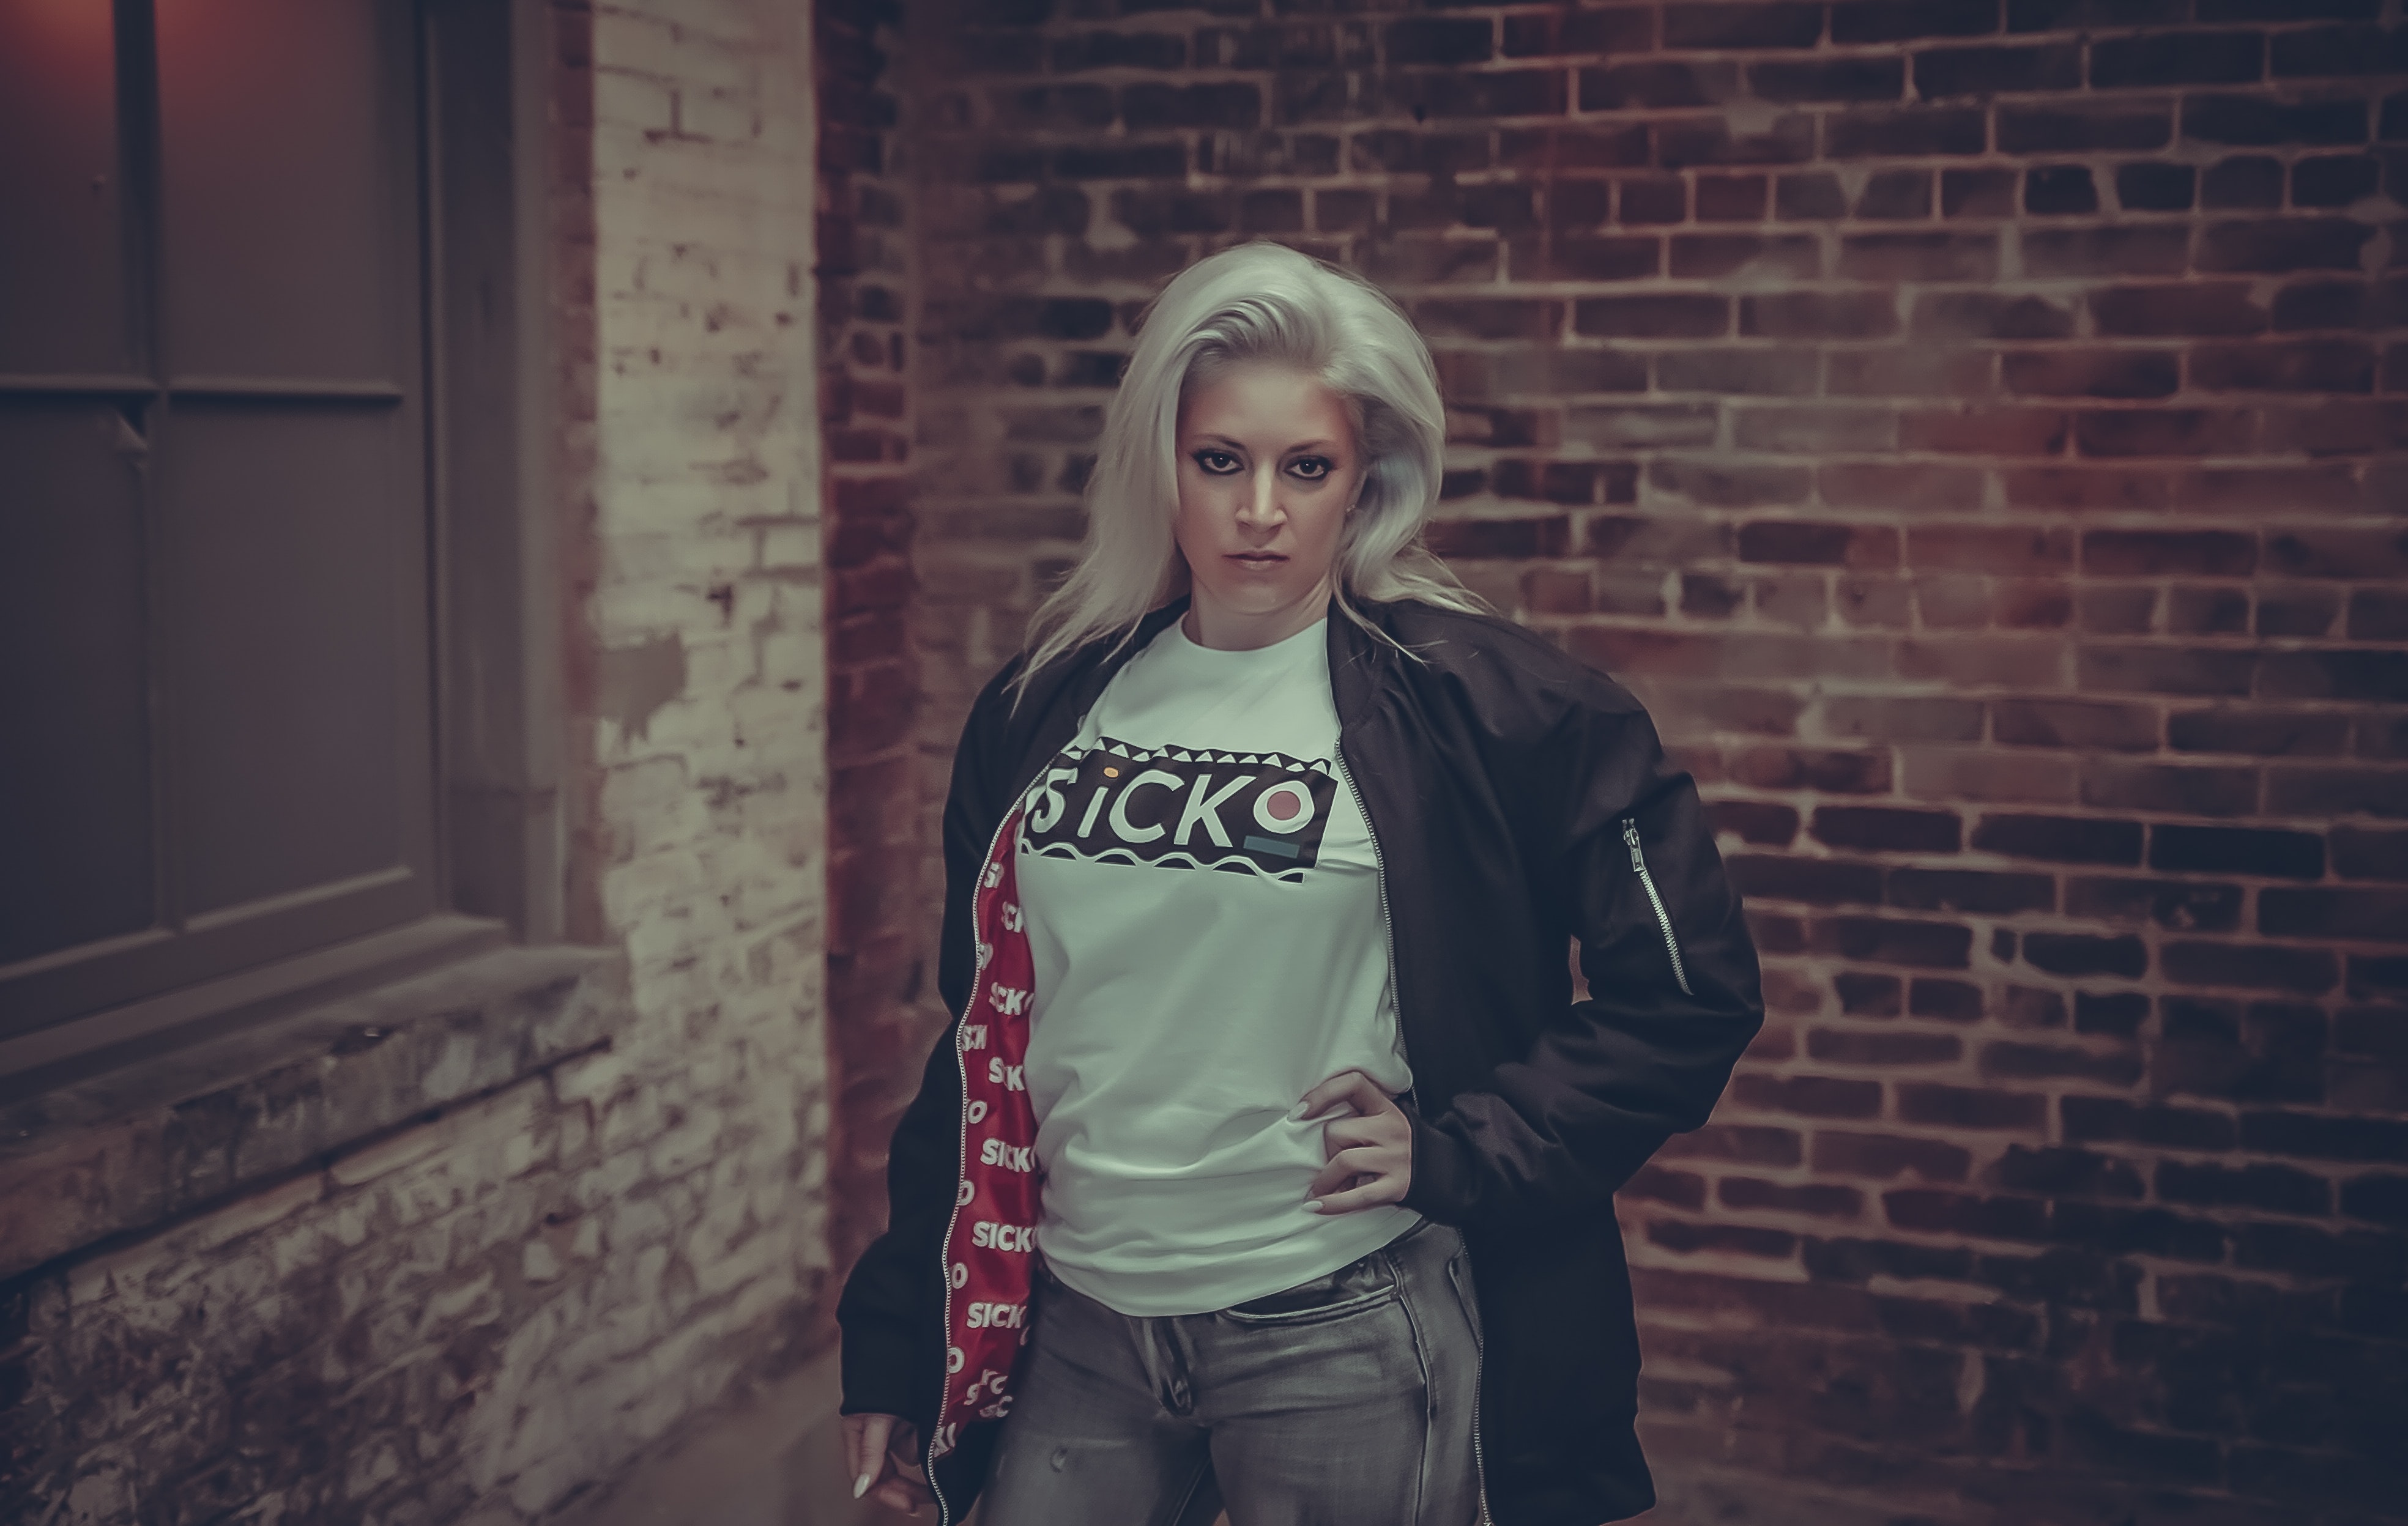
photograph, wall, head, beauty, snapshot, cool, standing, fashion, brick, photography, textile, blond, fun, jacket, flash photography, t shirt, denim, jeans, style